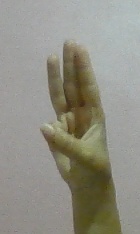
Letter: thaa